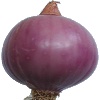
Label: Onion Red Peeled 1